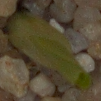
Label: maize